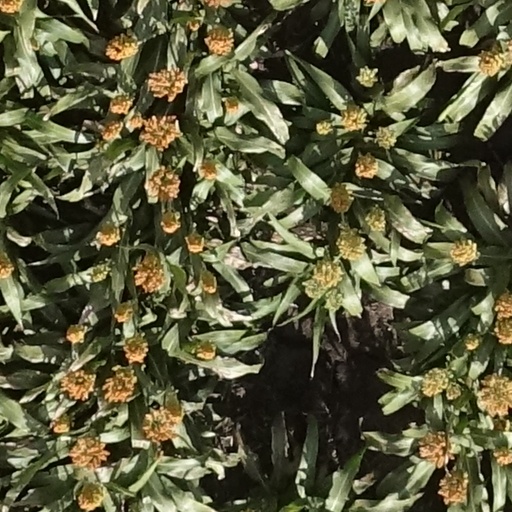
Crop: sorghum